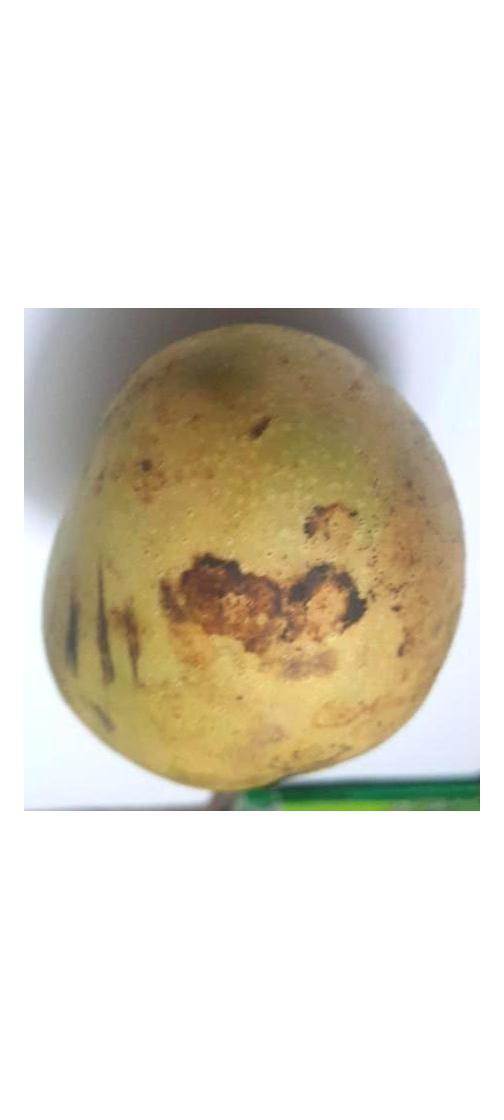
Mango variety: Ashshina Classic